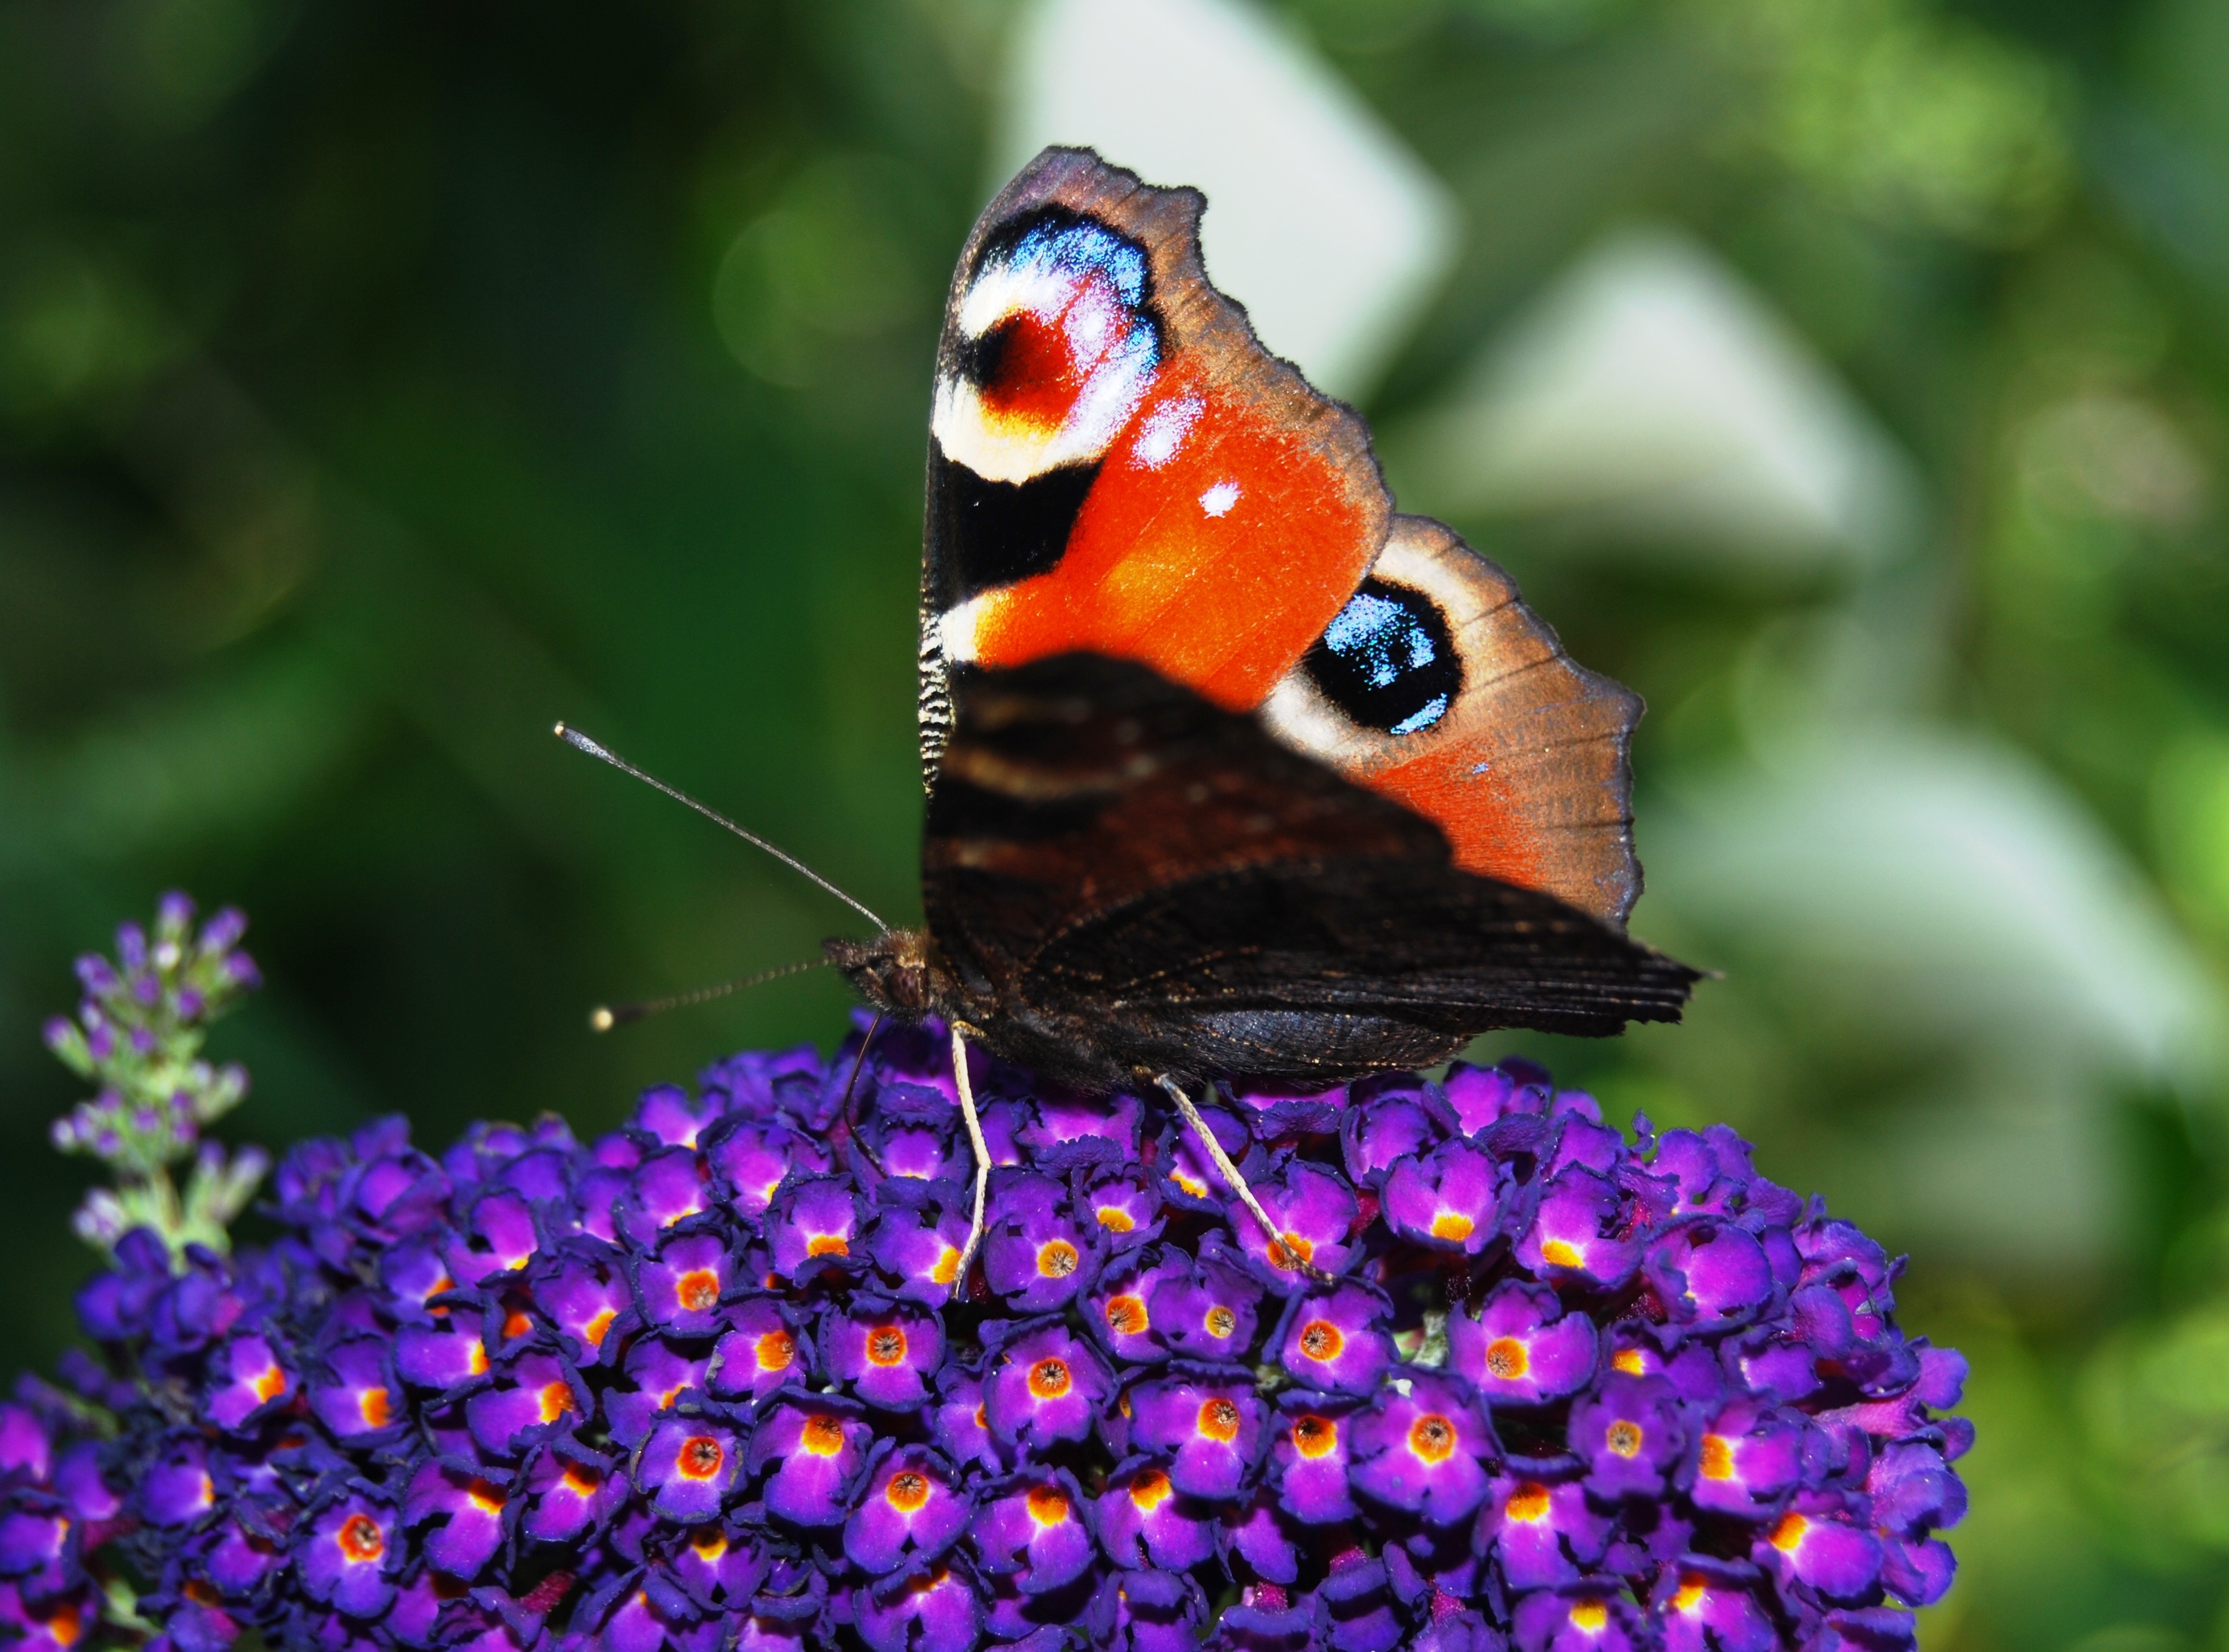
nature, wing, photography, flower, wildlife, color, insect, butterfly, close, flora, fauna, invertebrate, peacock, close up, bright, beauty, nectar, filigree, macro photography, peacock butterfly, pollinator, moths and butterflies